Talaq (1958 film)

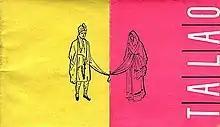
Poster

Talaq is a 1958 Indian Bollywood drama film starring Rajendra Kumar and produced by Anupam Chitra studios. Director Mahesh Kaul was nominated for a Filmfare Award for Best Director and the film was also nominated for a Filmfare Award for Best Movie. The music is by C. Ramchandra. Playback singers for the film include Asha Bhosle and Manna Dey with songs such as "Mere Jeevan Me" and "Zuk Gayi Dekho Garda" . Art direction for the film was conducted by Biren Nag and it was shot in Ranjit Studios in Bombay.